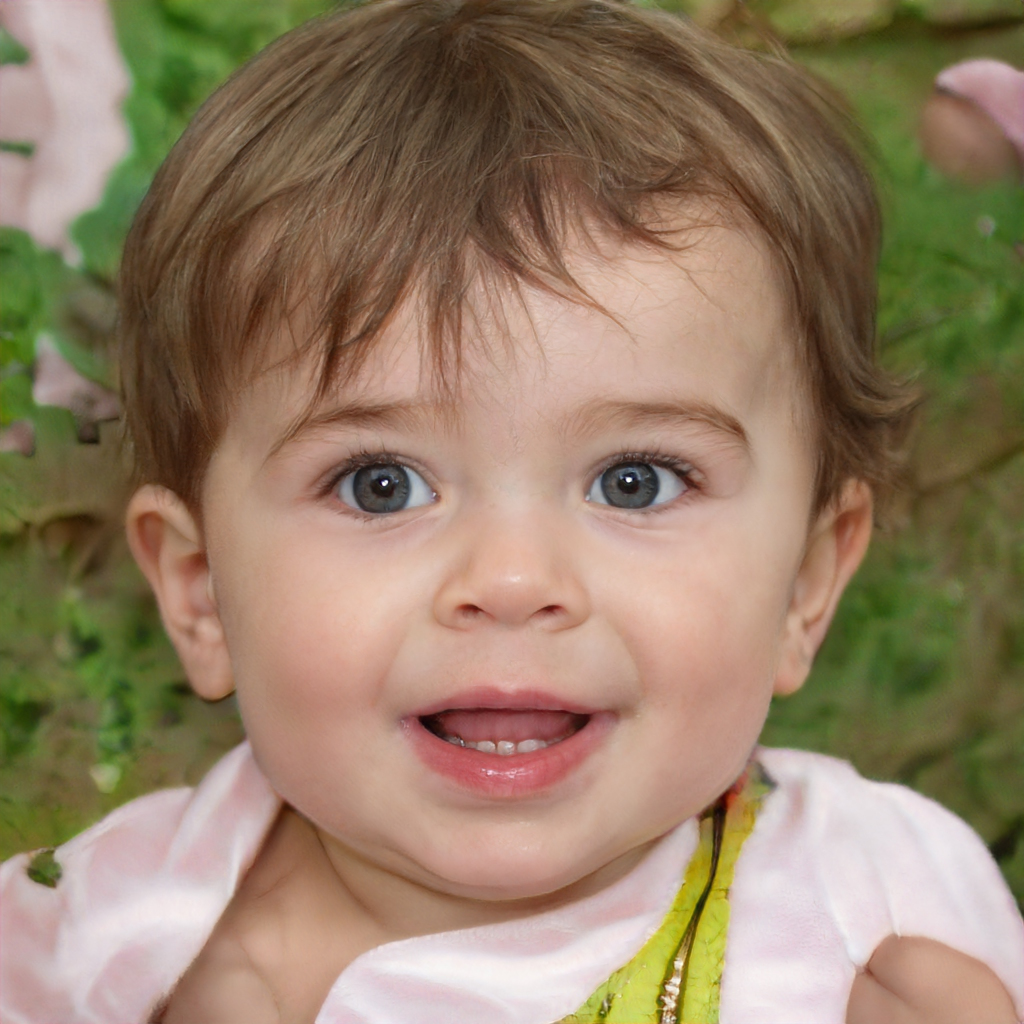
Portrait style: Real Portrait